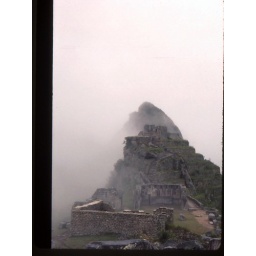
The cloud forest of the Eastern Andes steeped in mist and mystery